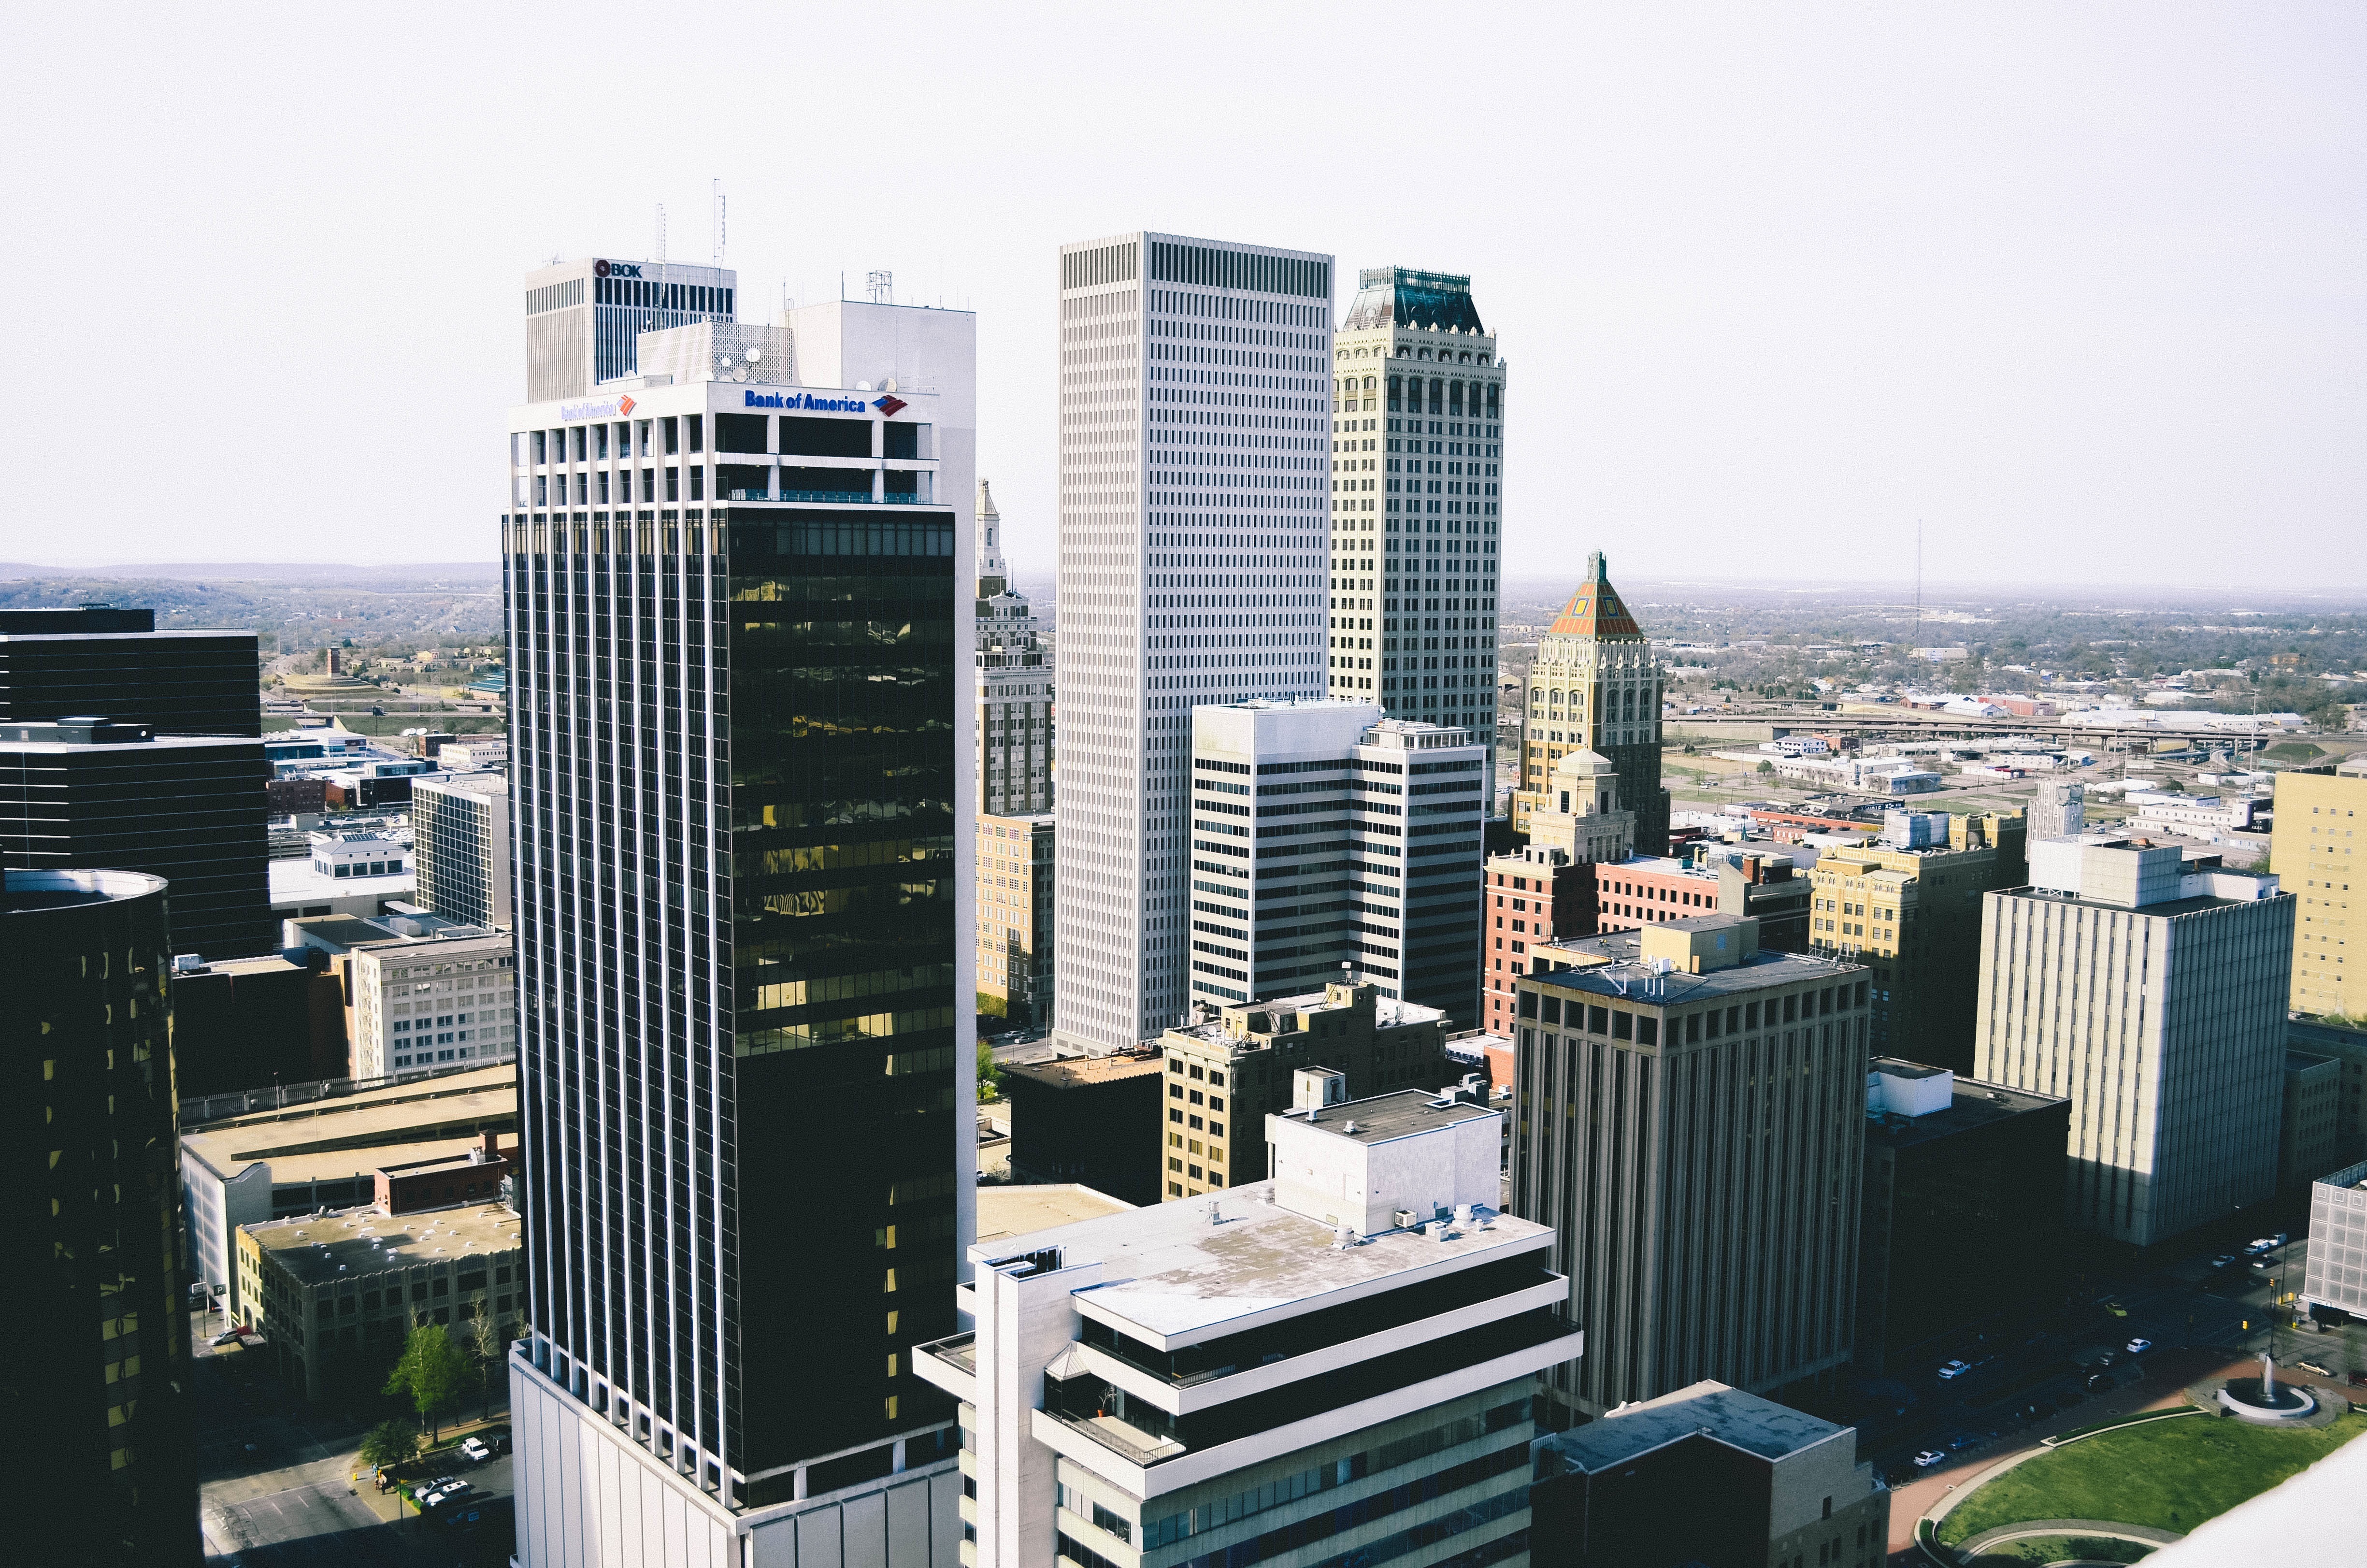
architecture, skyline, city, skyscraper, cityscape, downtown, tower, tower block, metropolis, condominium, neighbourhood, aerial photography, urban area, residential area, human settlement, metropolitan area